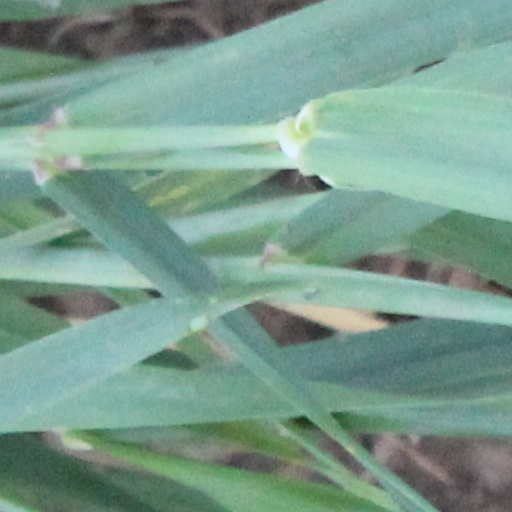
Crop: wheat